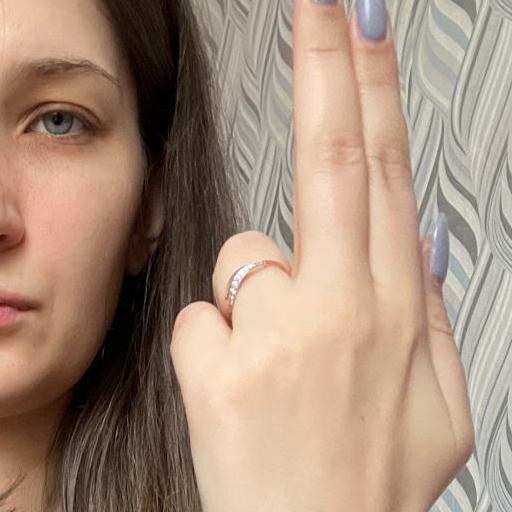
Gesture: two_up_inverted